Faleloa

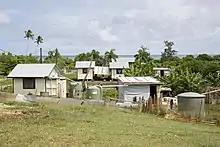
Faleloa, Foa Island, Haʻapai Islands, Tonga

Faleloa is a settlement in Foa island, Tonga. It had a population of 380 in 2016.